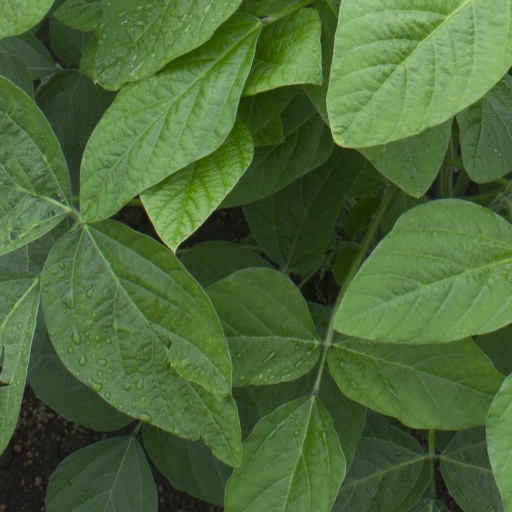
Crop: soybean